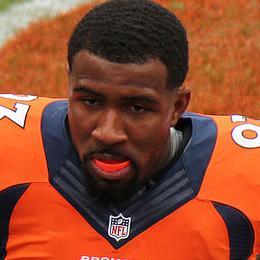
Age: 24